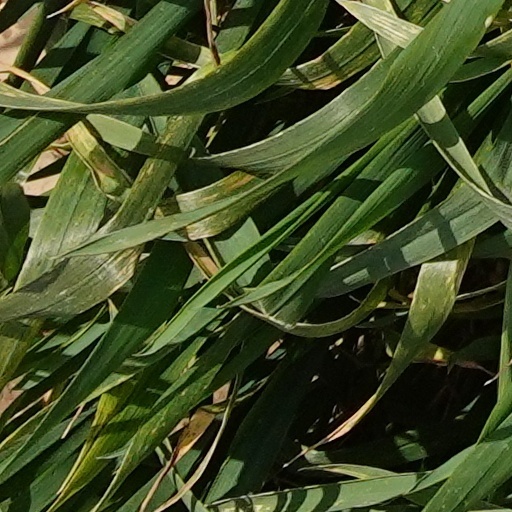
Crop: wheat